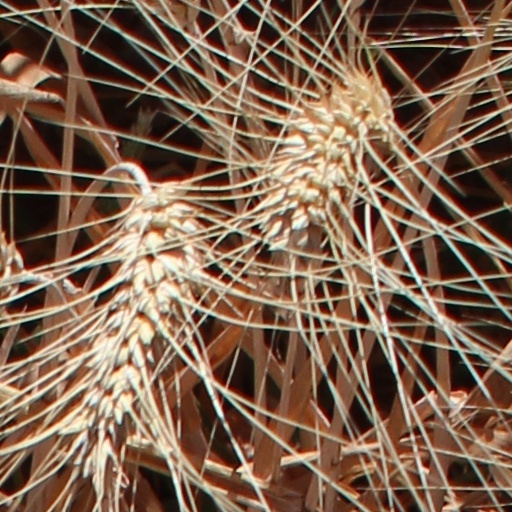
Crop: wheat